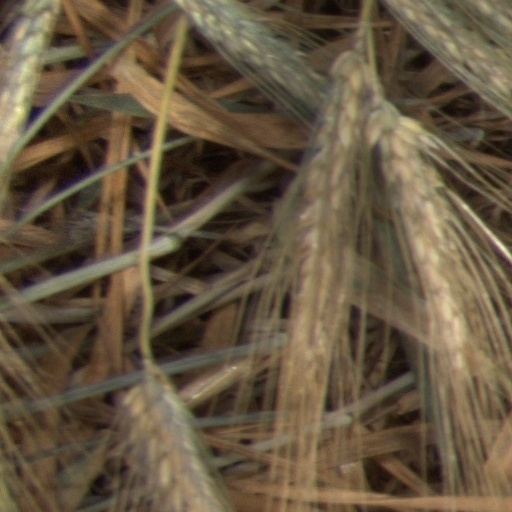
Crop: wheat